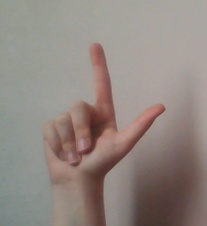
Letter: laam